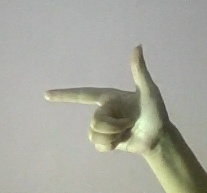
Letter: yaa